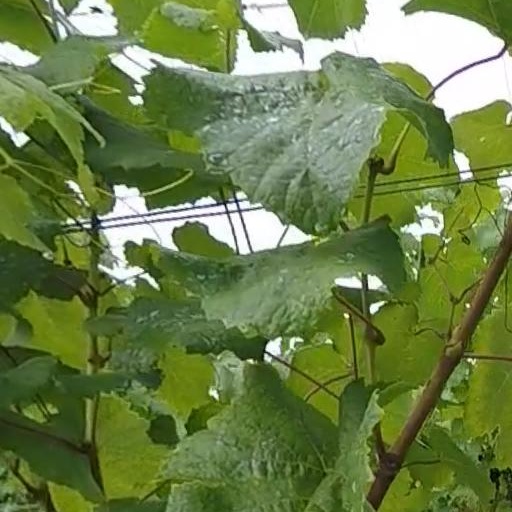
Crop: grape